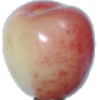
Label: Cherry Rainier 1